Deadly-2

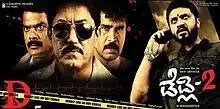
Poster

Deadly-2 is a 2010 Indian Kannada-language biographical crime film directed and written by Ravi Srivatsa. The film is based on the real life incidents of an infamous underworld don, Soma and is a sequel to the same team's 2005 released film, "Deadly Soma". The film stars Auditya reprising his role as the protagonist and Meghana as his lady love replacing Rakshita in the prequel. Suhasini Maniratnam, Devaraj and Ravi Kale play other pivotal roles.